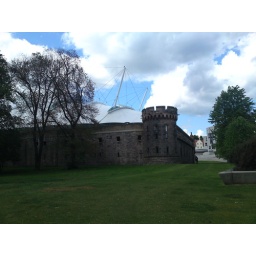
Heeelp theres a large white bug in the building